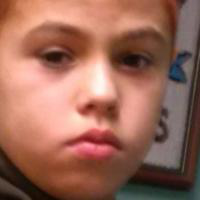
Age group: age 01-10